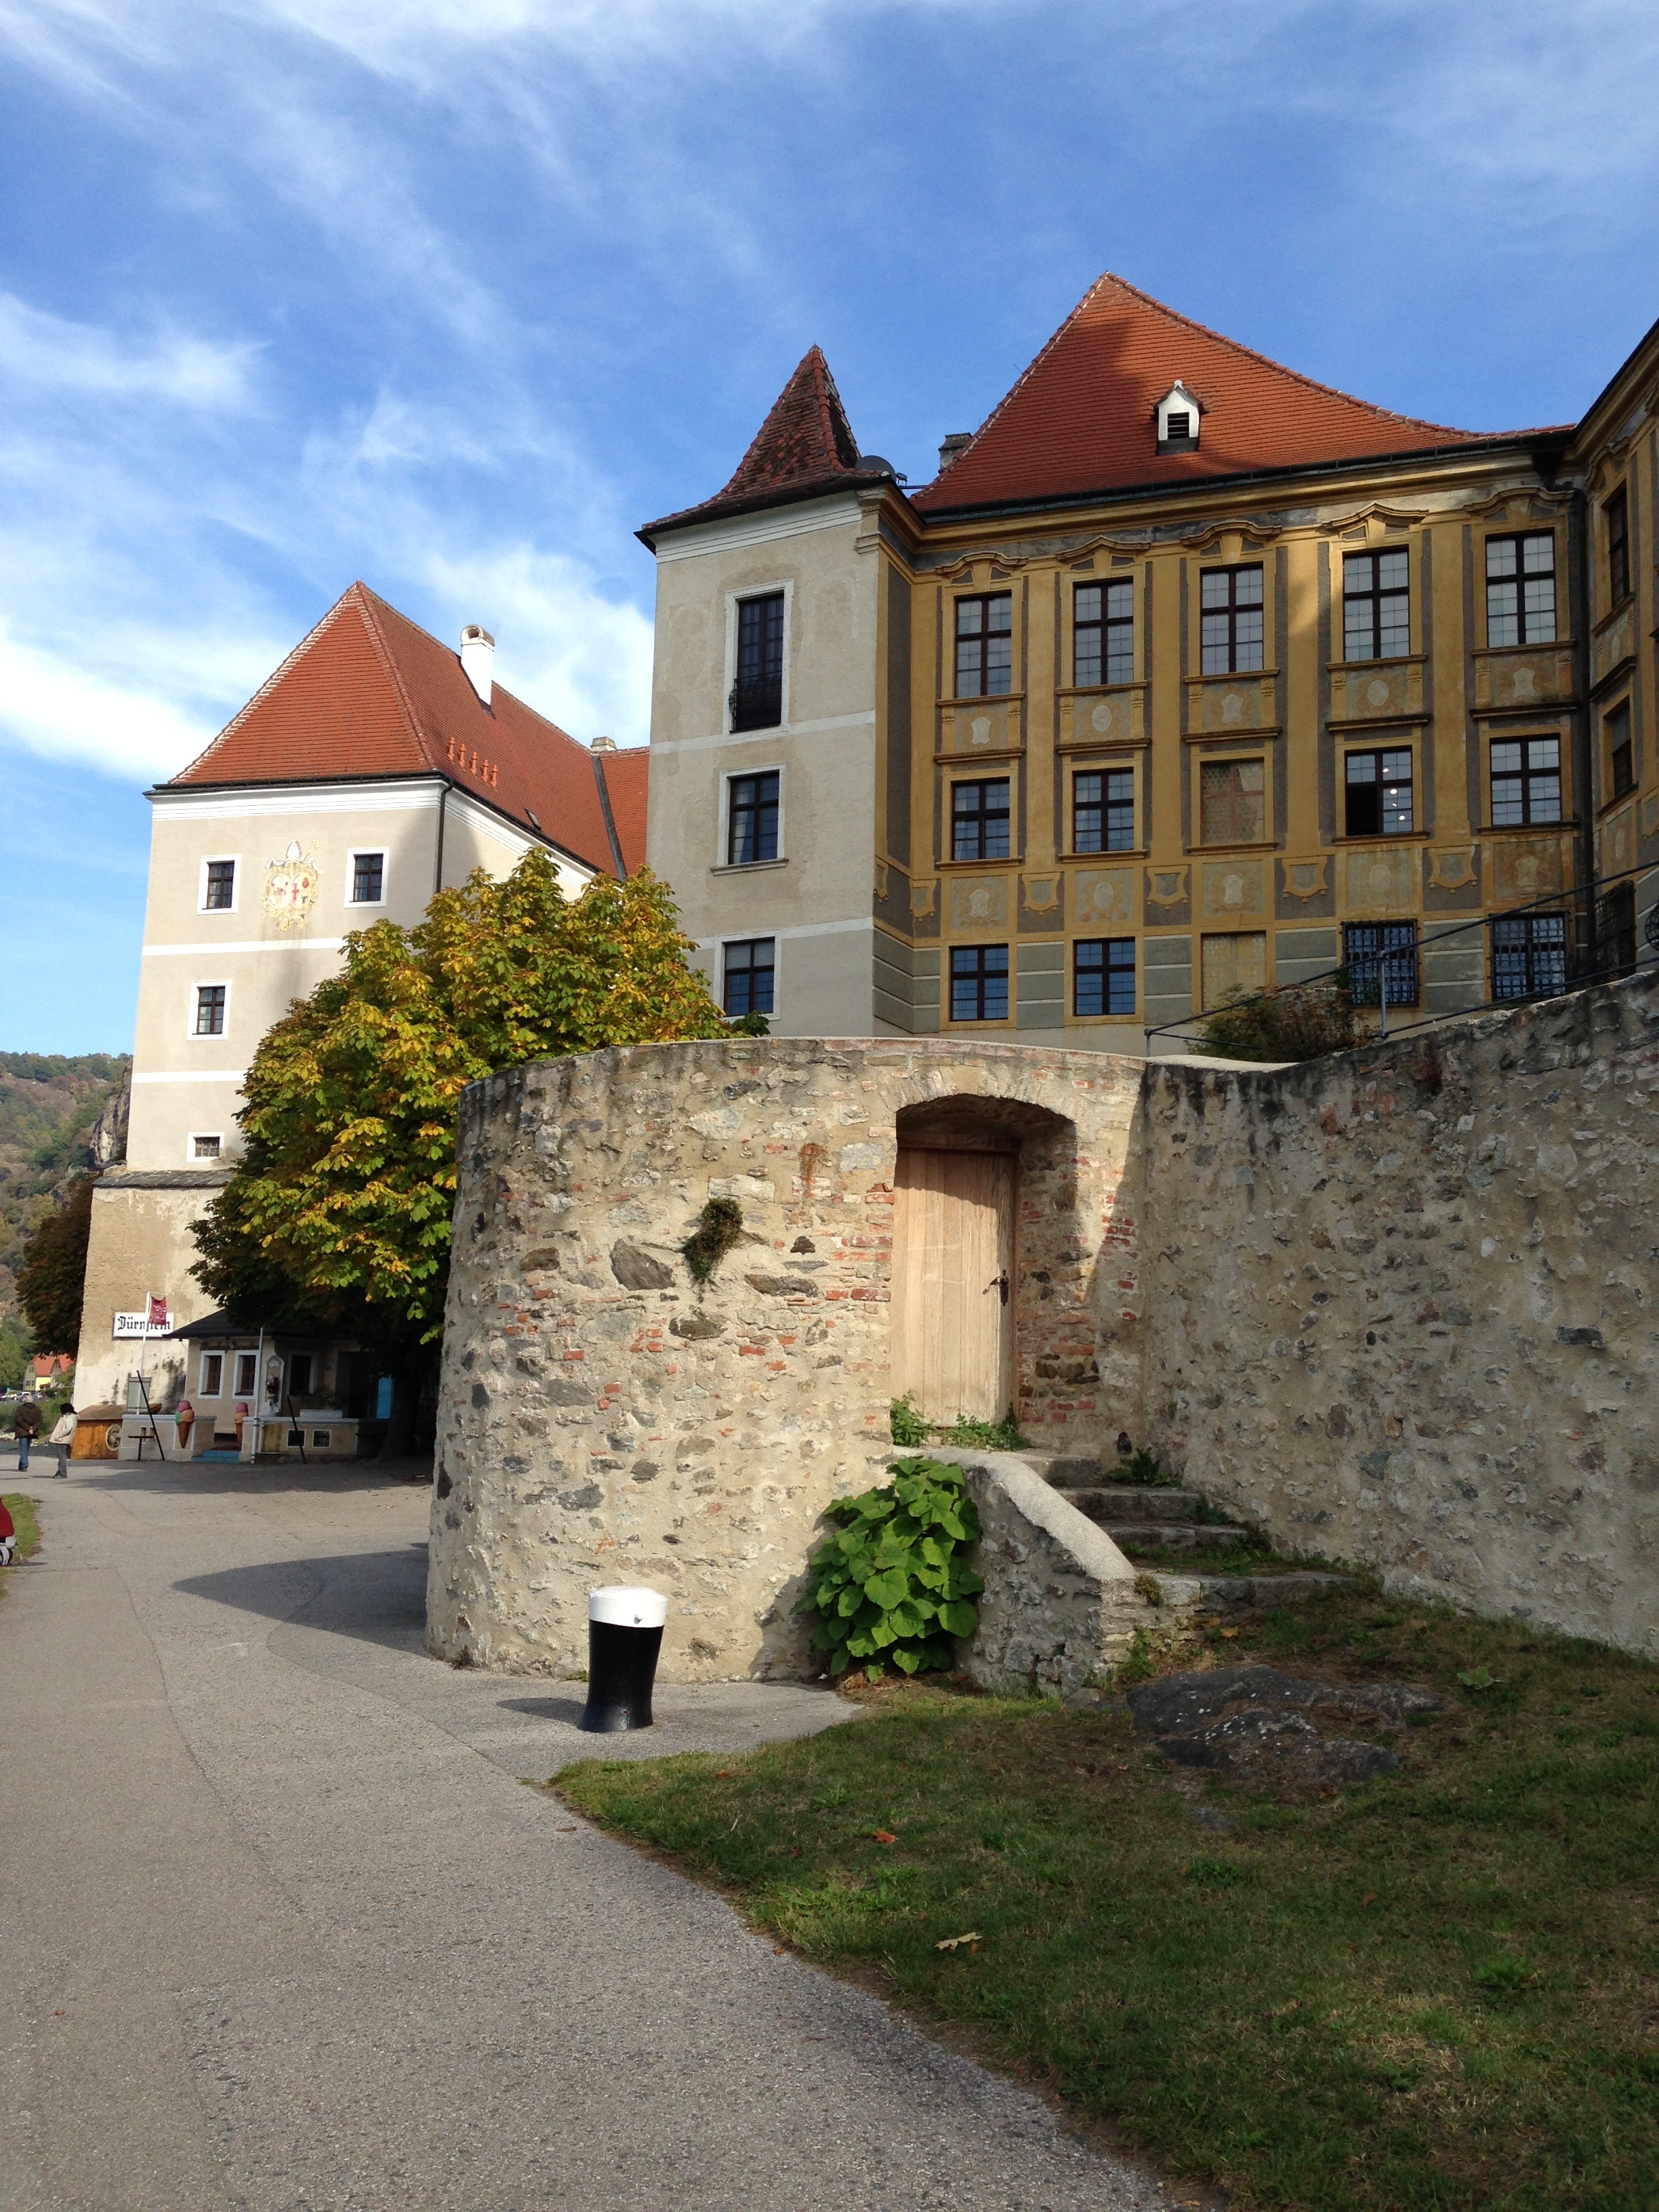
architecture, house, town, building, chateau, city, home, wall, travel, village, cottage, facade, property, tourism, waterway, austria, tour, history, estate, neighbourhood, residential area, human settlement